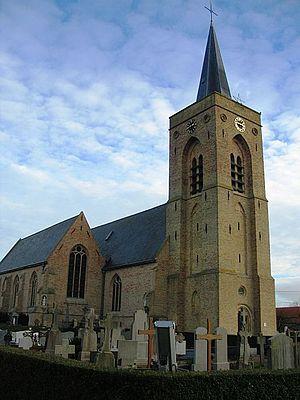
Liste des églises-halles ou hallekerques de Belgique.